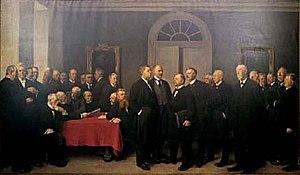
La Médaille Thorvaldsen est un prix décerné chaque année, à quelques exceptions près, à un nombre variable de bénéficiaires par l'Académie Royale danoise des Beaux-Arts ; c'est la plus haute distinction dans le domaine des arts visuels au Danemark. Elle tient son nom du sculpteur Bertel Thorvaldsen.